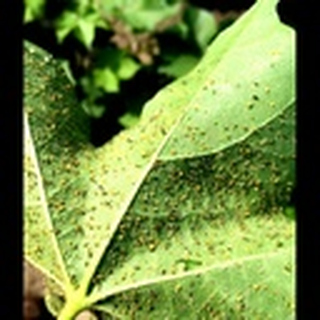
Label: cotton_aphids